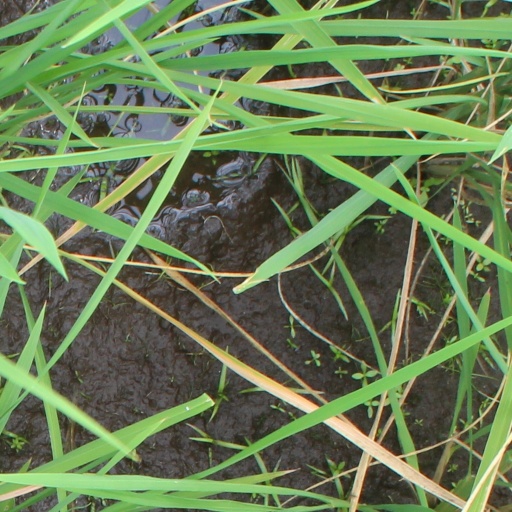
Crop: rice